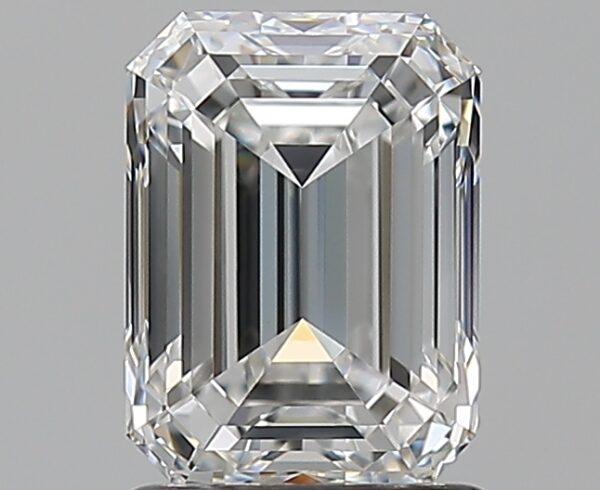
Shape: emerald
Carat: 1.53
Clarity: IF
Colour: F
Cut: EX
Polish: EX
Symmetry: EX
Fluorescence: N
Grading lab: GIA
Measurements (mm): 7.47 x 5.49 x 3.74